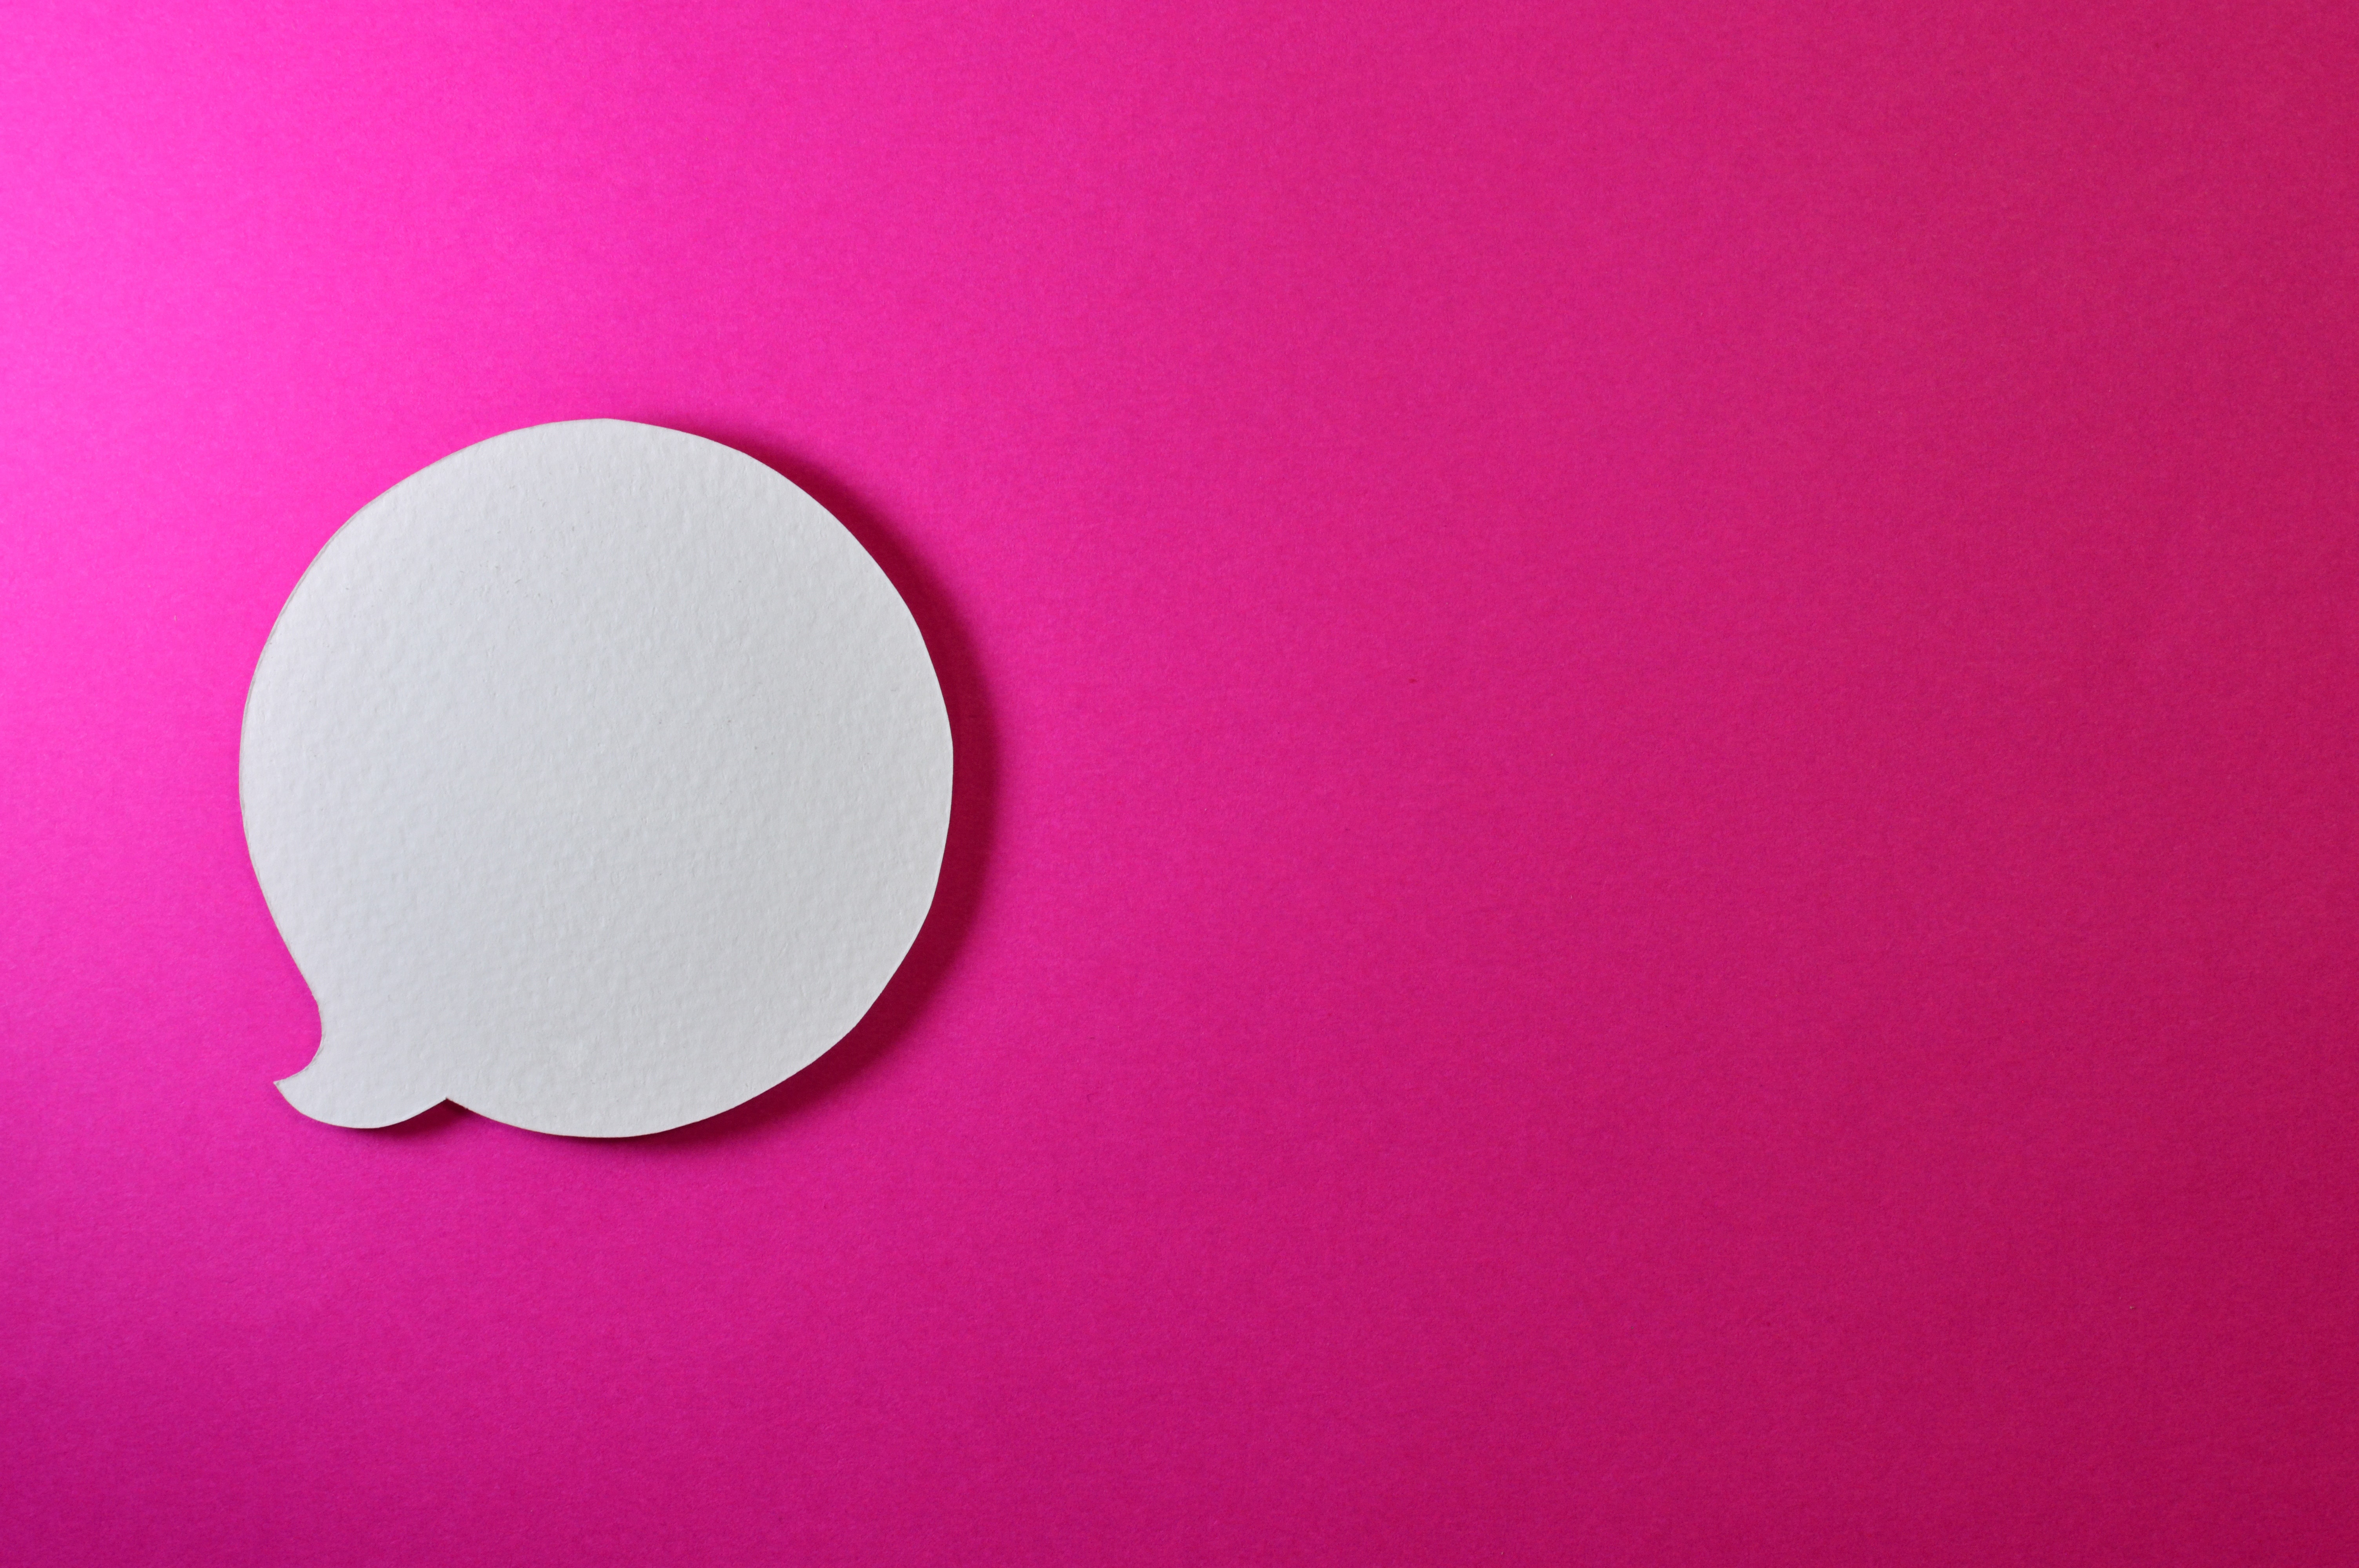
pink, red, purple, violet, magenta, circle, Material property, illustration